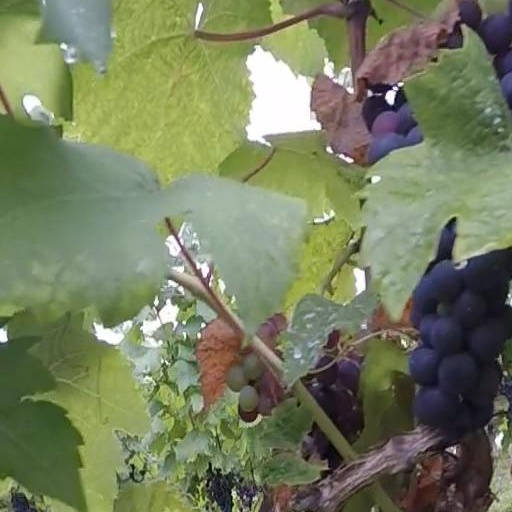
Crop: grape